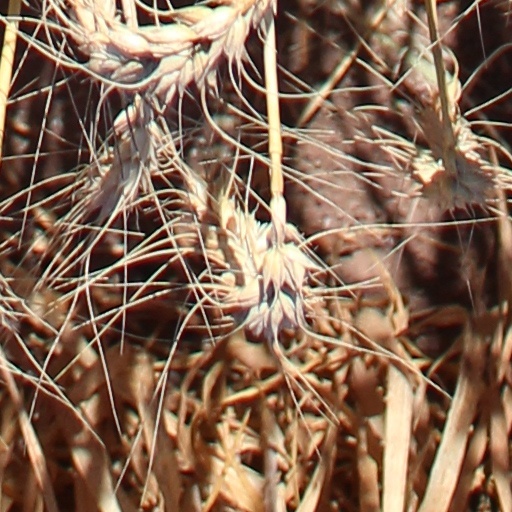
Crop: wheat